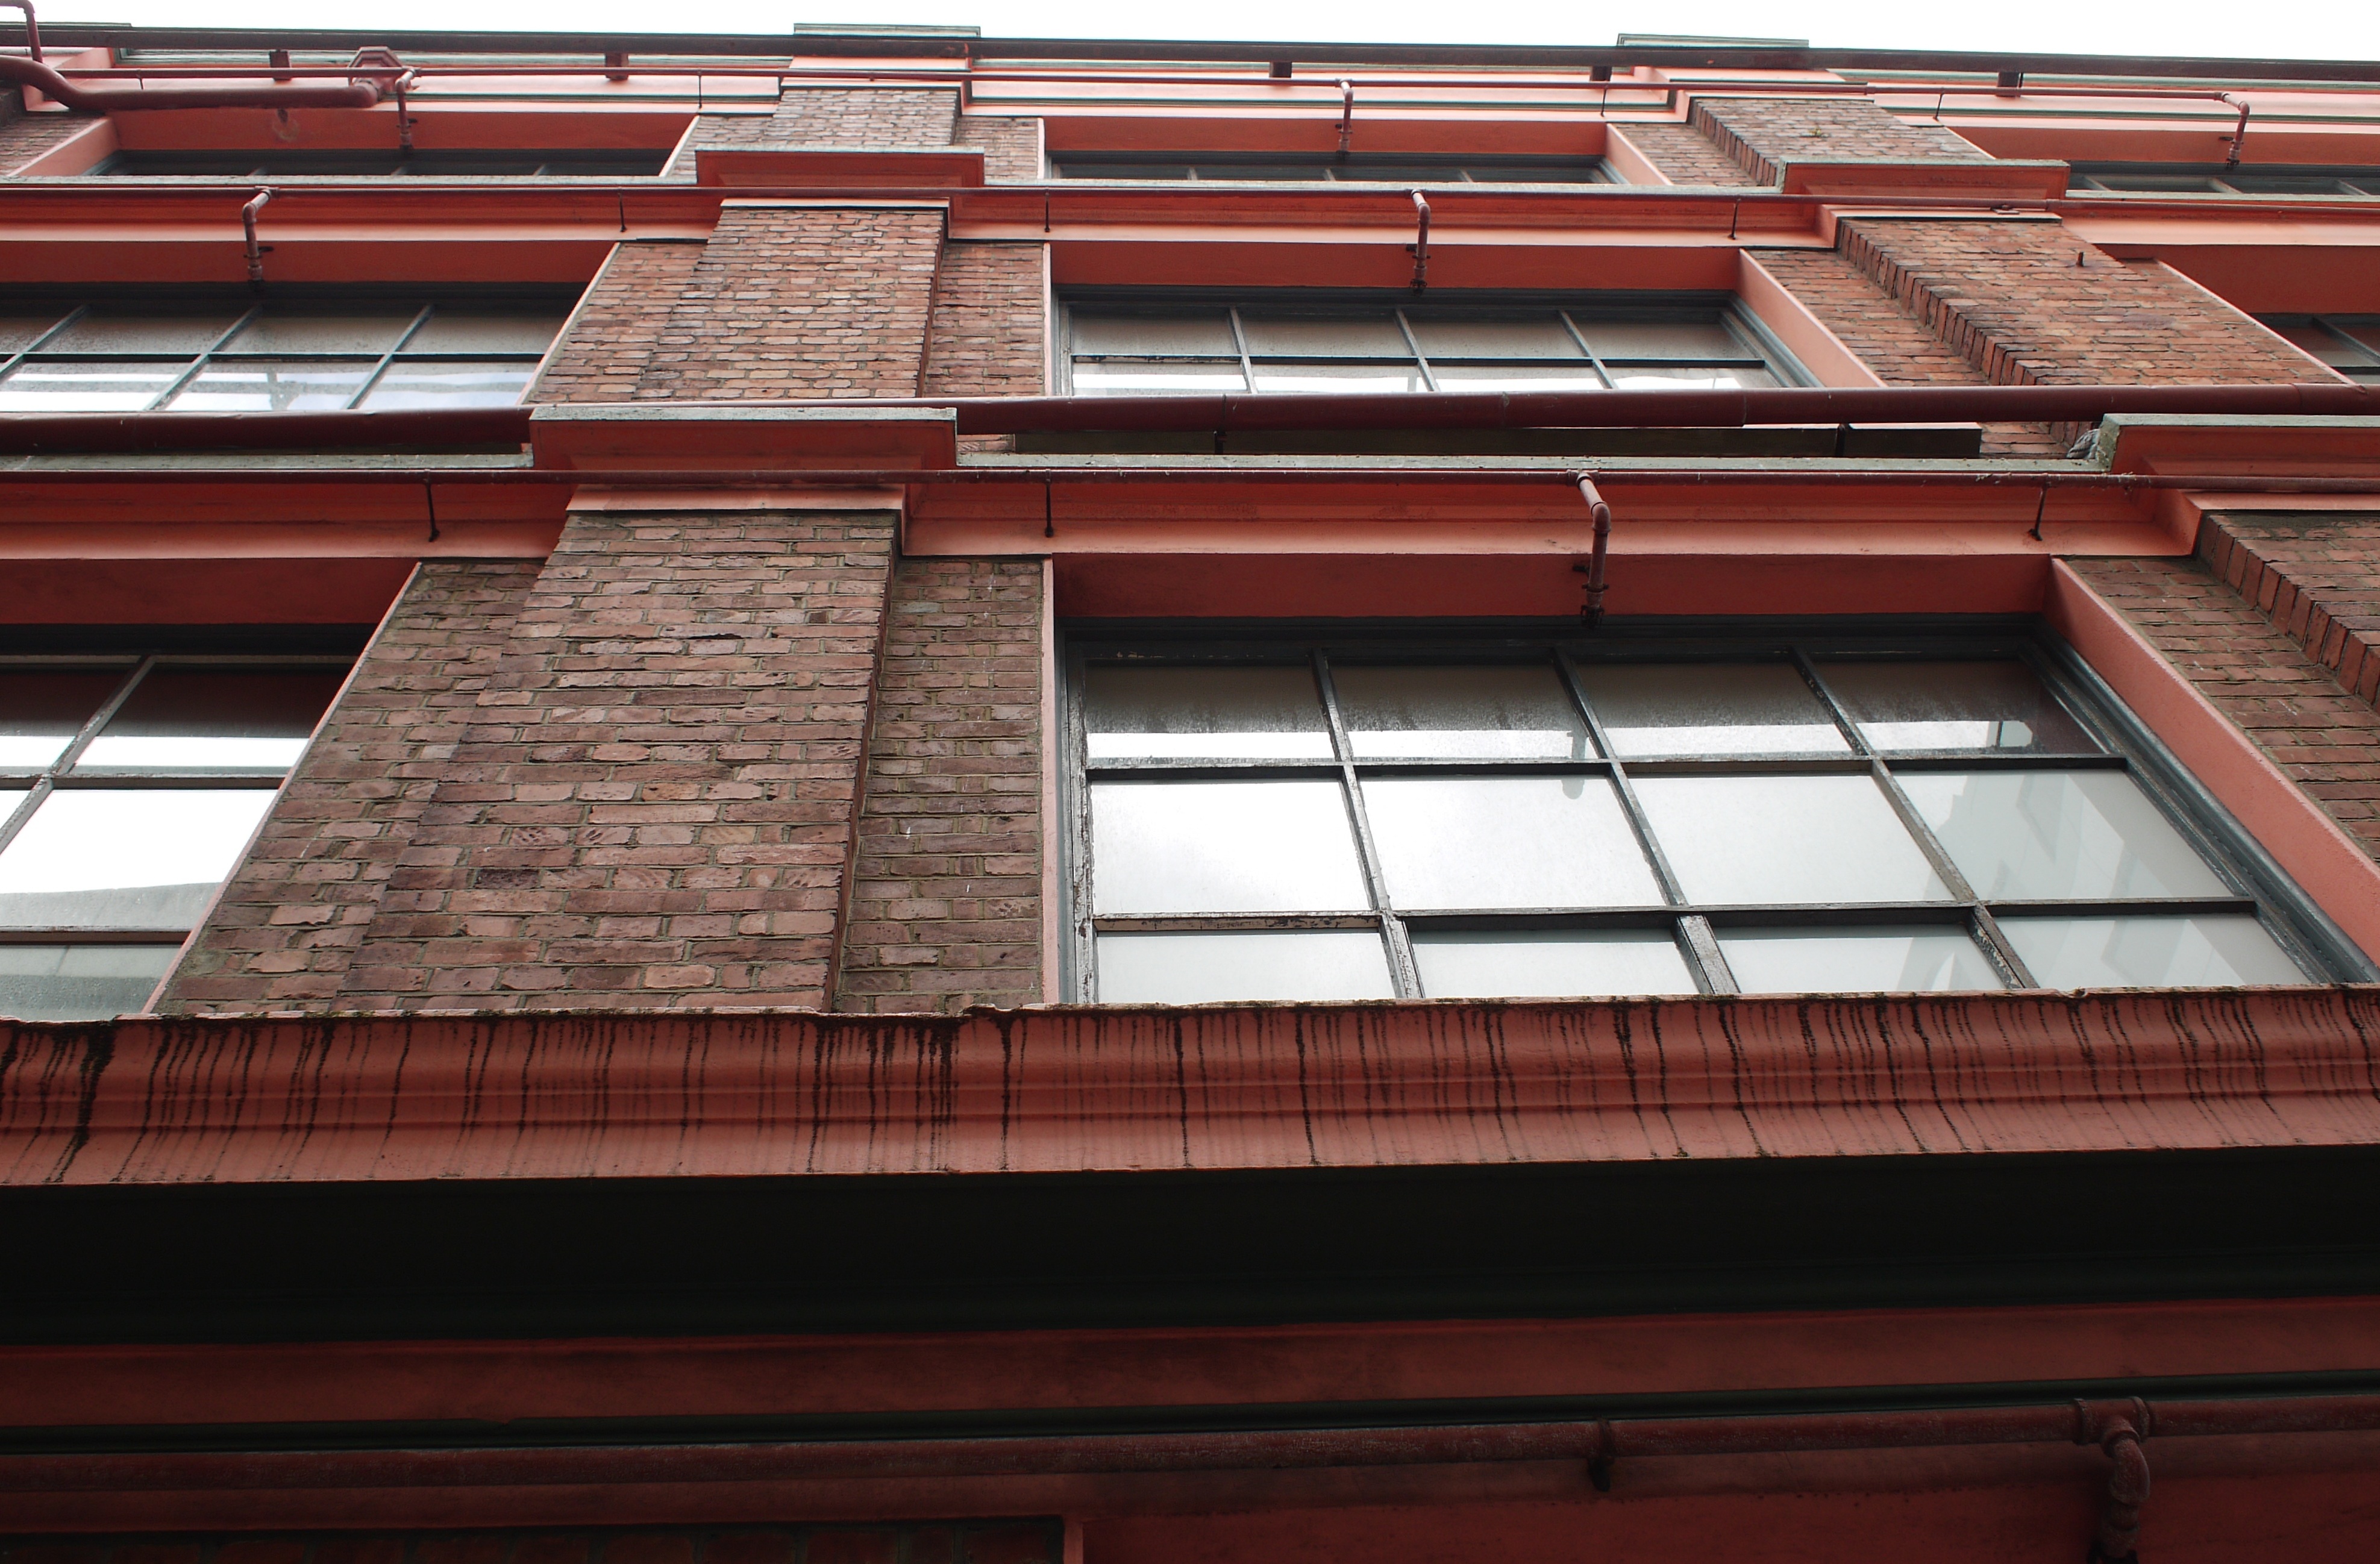
architecture, structure, wood, house, texture, window, roof, building, old, city, urban, wall, balcony, arch, construction, red, facade, exterior, brick, material, concrete, brick wall, interior design, design, cement, brickwork, backdrop, masonry, building materials, brick house, daylighting, brick background, brick texture, wall background